Tour de France

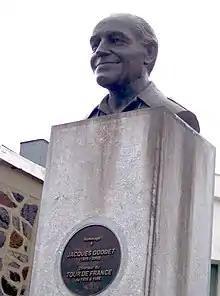
Jacques Goddet memorial at the top of the Col du Tourmalet

The format changed over time. The Tour originally ran around the perimeter of France. Cycling was an endurance sport, and the organisers realised the sales they would achieve by creating supermen of the competitors. Night riding was dropped after the second Tour in 1904, when there had been persistent cheating when judges could not see riders. That reduced the daily and overall distance, but the emphasis remained on endurance. The first mountain stages (in the Pyrenees) appeared in 1910. Early tours had long multi-day stages, with the format settling on 15 stages from 1910 until 1924. After this, stages were gradually shortened, such that by 1936 there were as many as three stages in a single day.